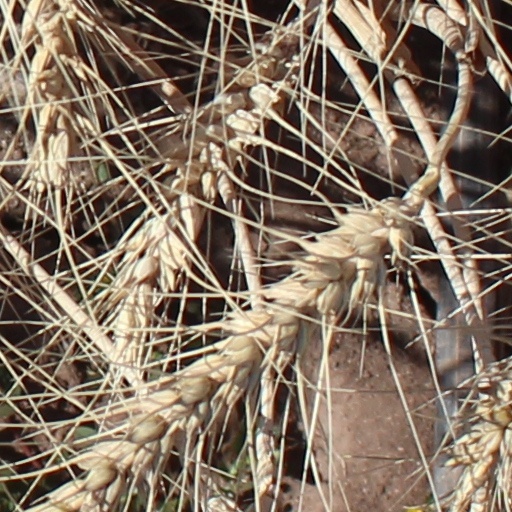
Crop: wheat